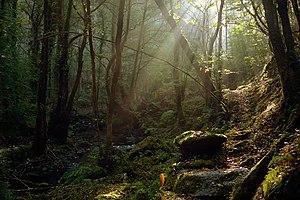
La province de La Corogne est une des quatre provinces de la communauté autonome de Galice, dans le nord-ouest de l'Espagne. Sa capitale est la ville de La Corogne.